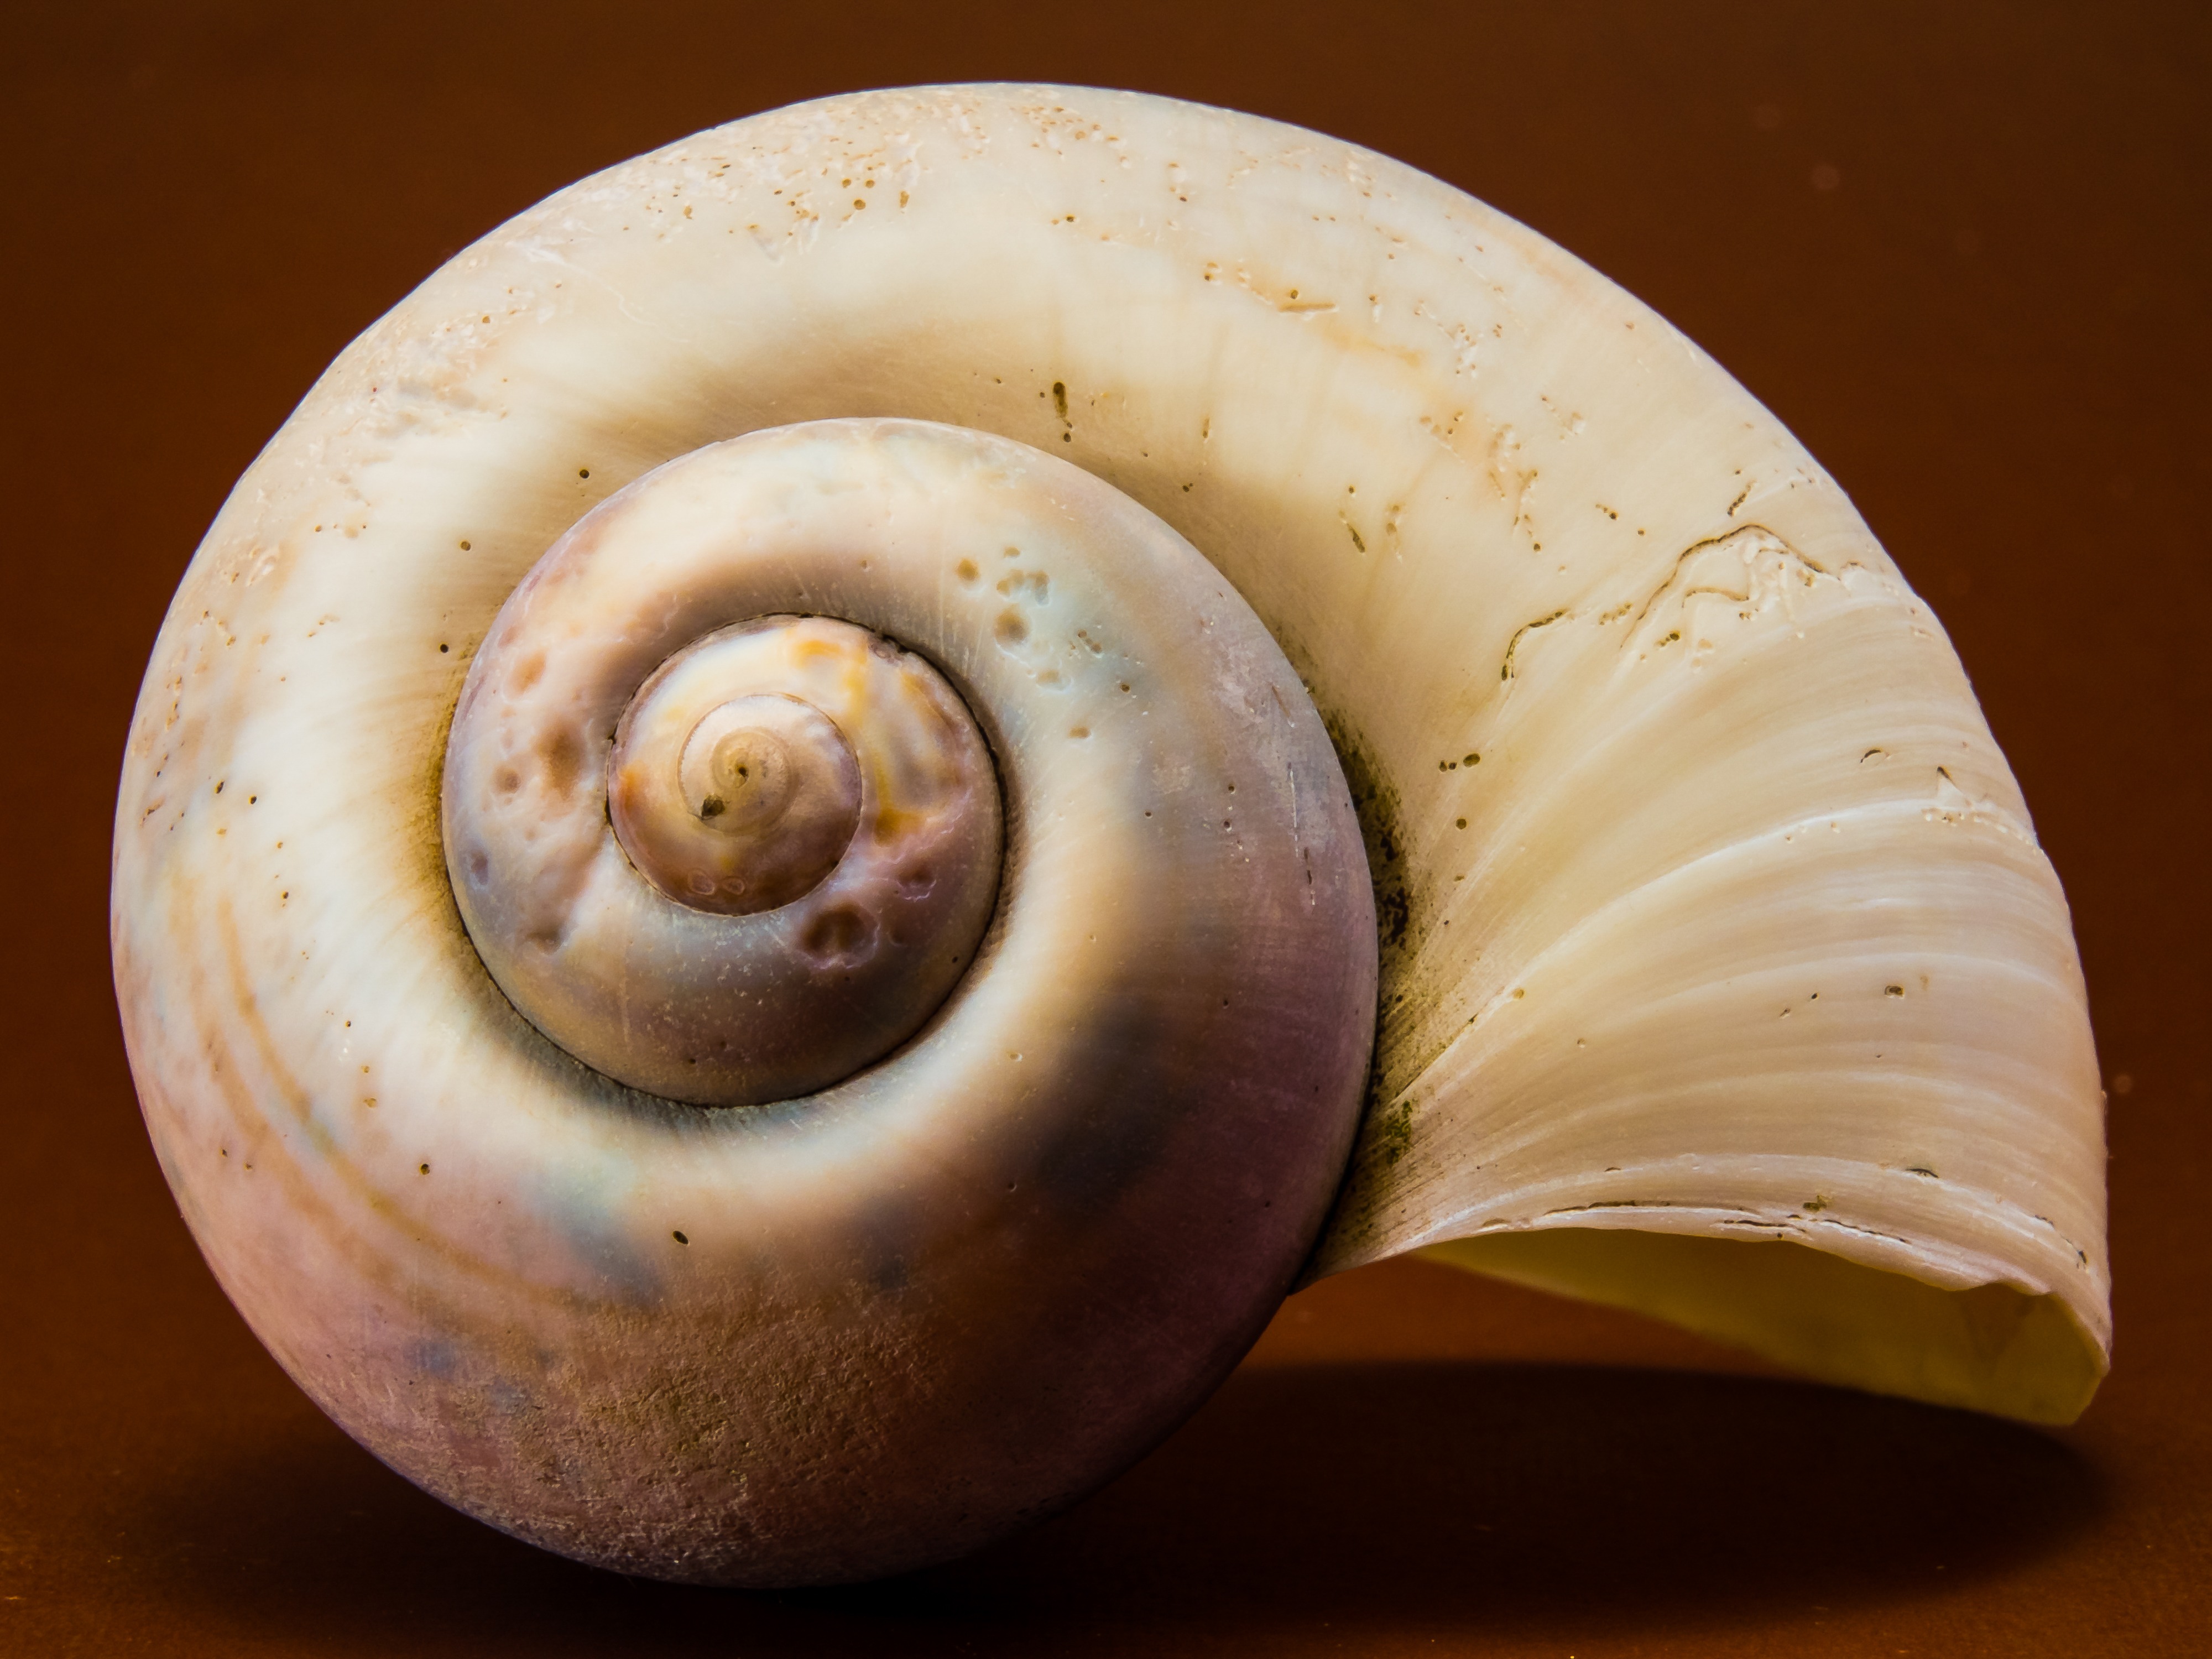
ceramic, close, material, shell, invertebrate, seashell, close up, snail, molluscs, macro photography, sea snail, snails and slugs, nautilida